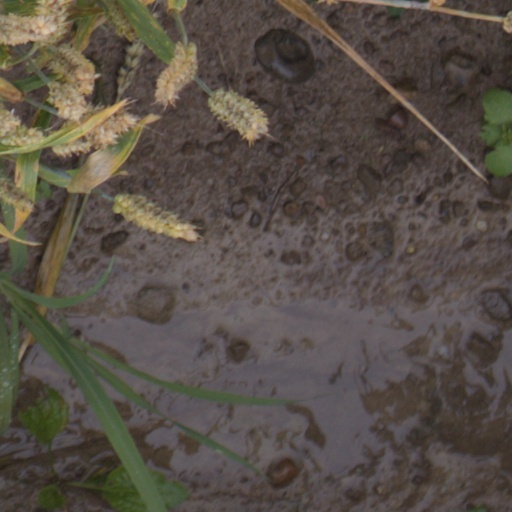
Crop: wheat